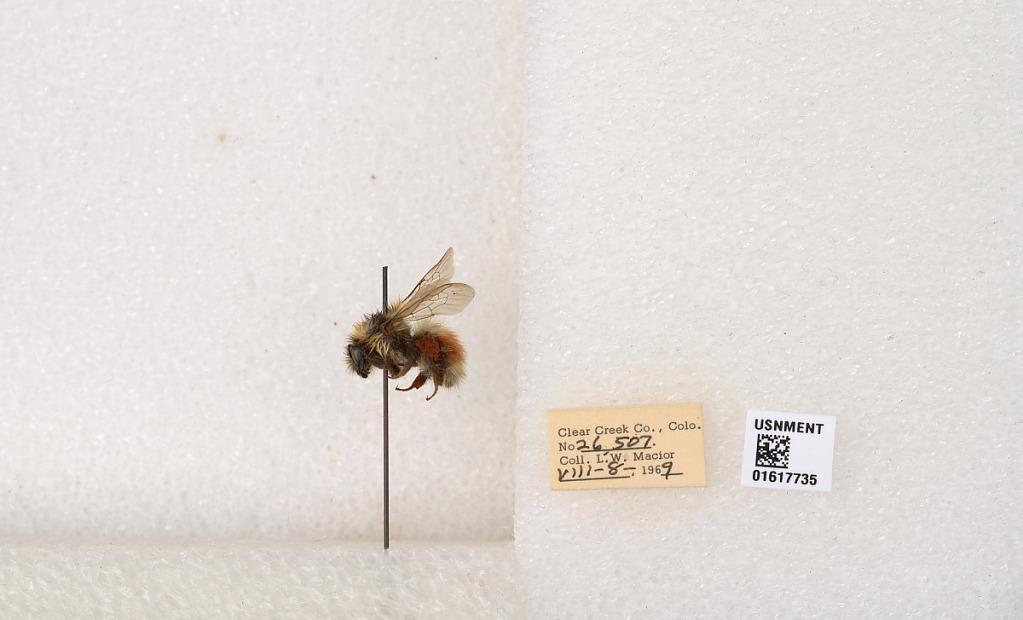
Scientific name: Bombus (Pyrobombus) sylvicola Kirby
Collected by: L. Macior
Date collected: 1969-8-8
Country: United States
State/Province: Colorado
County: Clear Creek
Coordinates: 39.7006, -105.694